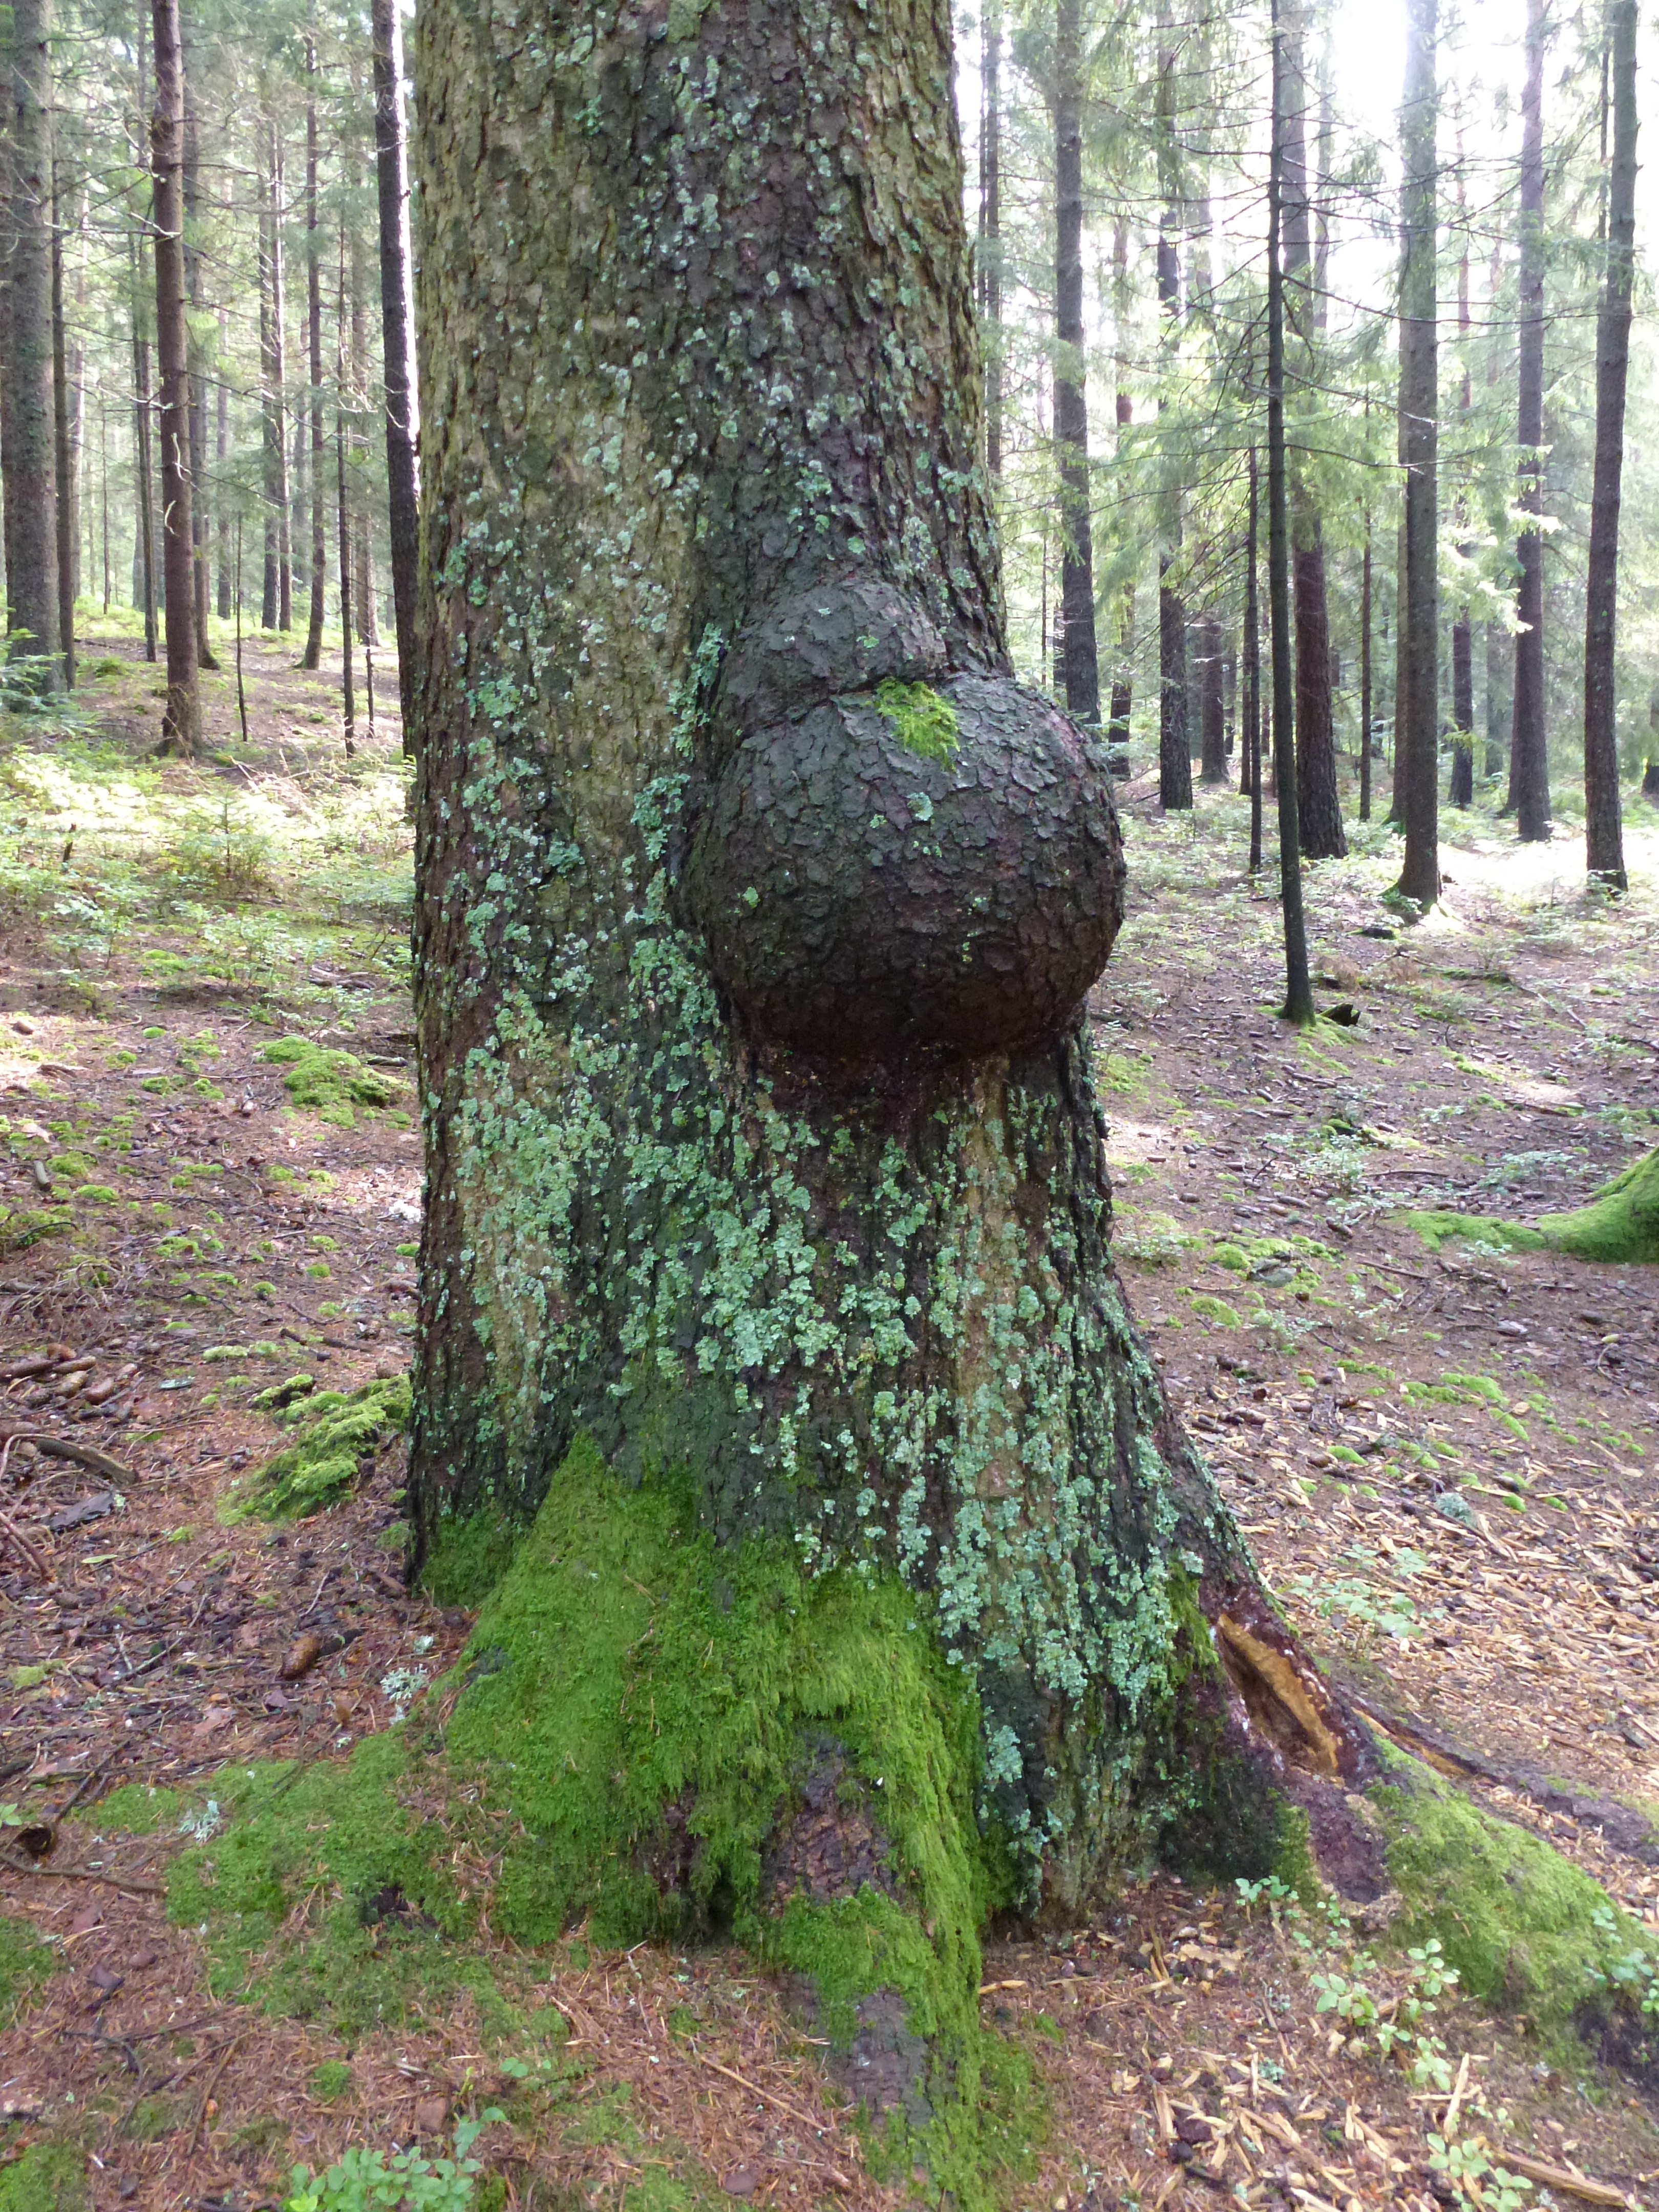
landscape, tree, nature, forest, plant, flower, trunk, bark, spruce, shrub, deciduous, woodland, flowering plant, baustamm, biome, sprouted grains, woody plant, land plant, proliferation, malformation